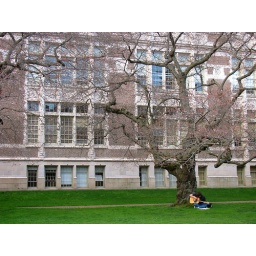
This guy was playing under my office window (top right) and it was really nice.